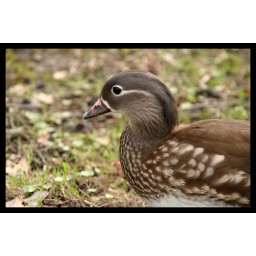
Looking for some nice and cute birds while walking in the Great Garden of Dresden.